226 BC Rhodes earthquake

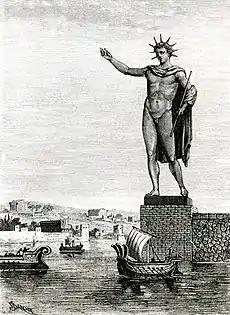
An 1880 portrayal of the Colossus of Rhodes, which was destroyed in the earthquake of 226 BC.

At the time of the earthquake, Rhodes was an Aegean port city which was famous for the large bronze statue that stood near its harbor. It was one of the major trading cities of the Mediterranean Sea, along with the city of Alexandria in Egypt. As evidenced by the taxes the city received in harbor fees, the amount of trade that passed through it was tremendous. Having survived threats from larger neighbors, the city had gained the respect of the Mediterranean world.